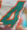
Number: 4